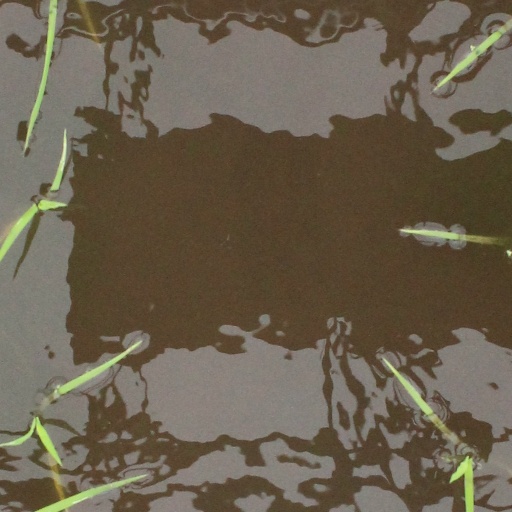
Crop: rice